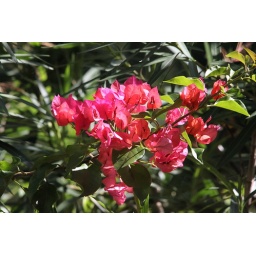
This red bougainvillea is also growing as potted plant in my garden which will later be brought indoors.